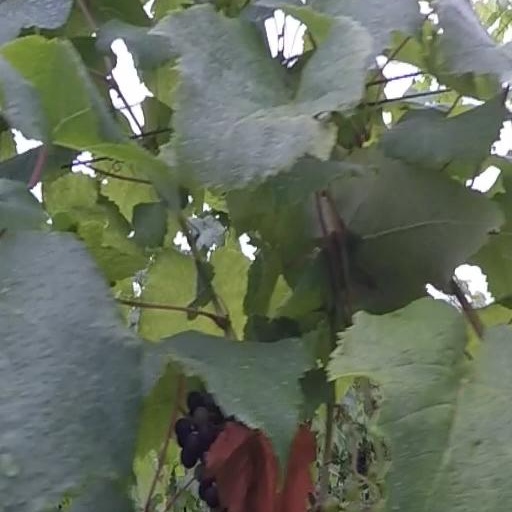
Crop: grape